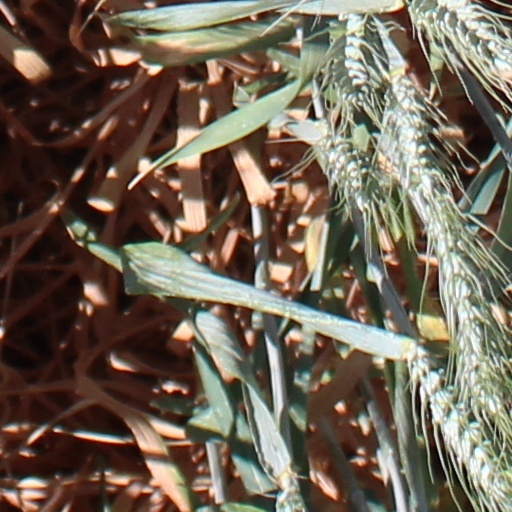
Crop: wheat